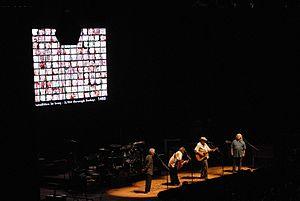
Crosby, Stills, Nash and Young est un supergroupe de folk rock américain, originaire de Los Angeles, en Californie. Il est formé en 1968. Il se compose des américains David Crosby et Stephen Stills et du britannique Graham Nash. Avant l'arrivée du canadien Neil Young, qui constitue à certaines occasions le quatrième membre du groupe, le groupe s'appelait alors Crosby, Stills and Nash. Il s'agit d'un groupe phare de la fin des années 1960, qui s'illustre musicalement par la complexité de ses harmonies vocales et politiquement par son engagement auprès des mouvements contestataires de l'époque.